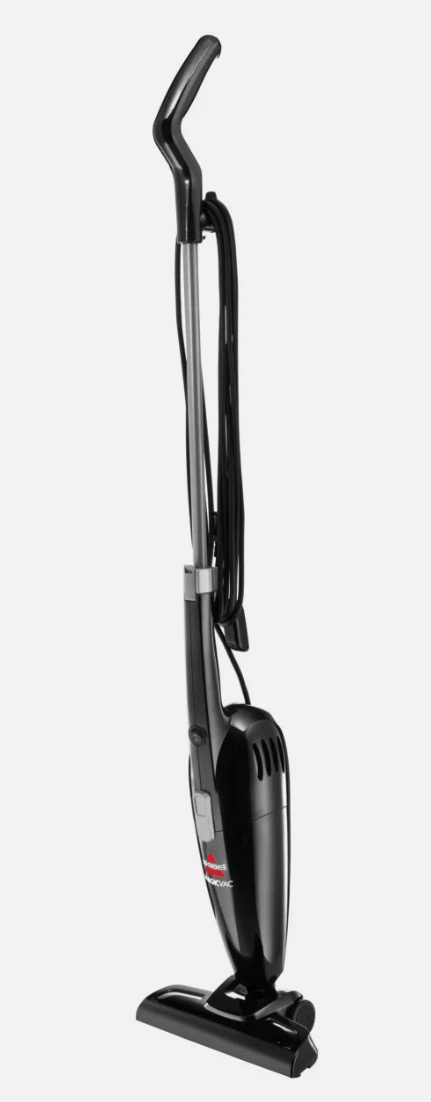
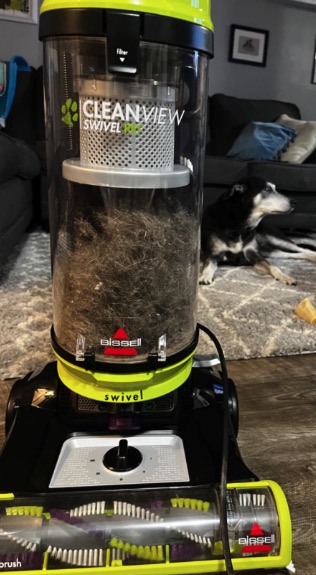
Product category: items_vacuum
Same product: no